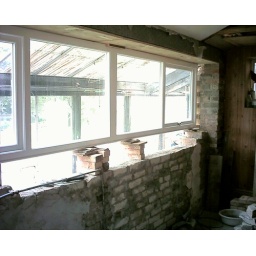
The new window balanced in position on the rebuilt wall